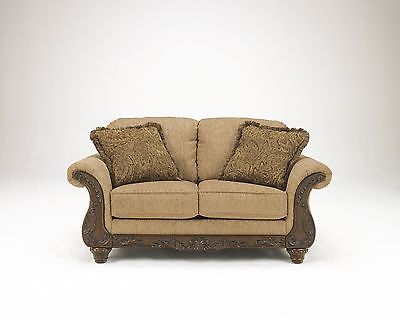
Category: sofa